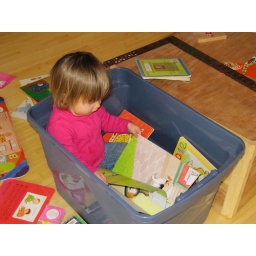
Reading in the book box